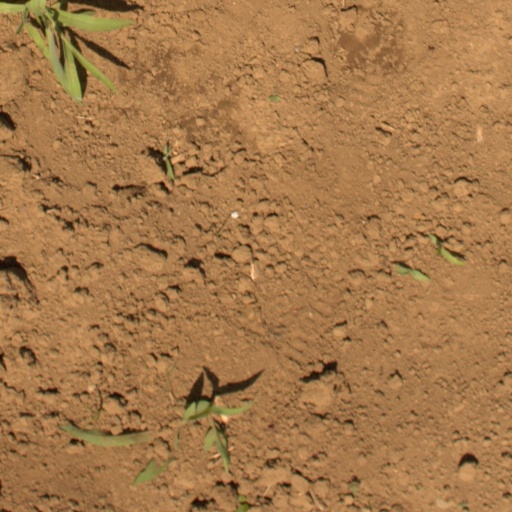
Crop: Jerusalem artichoke